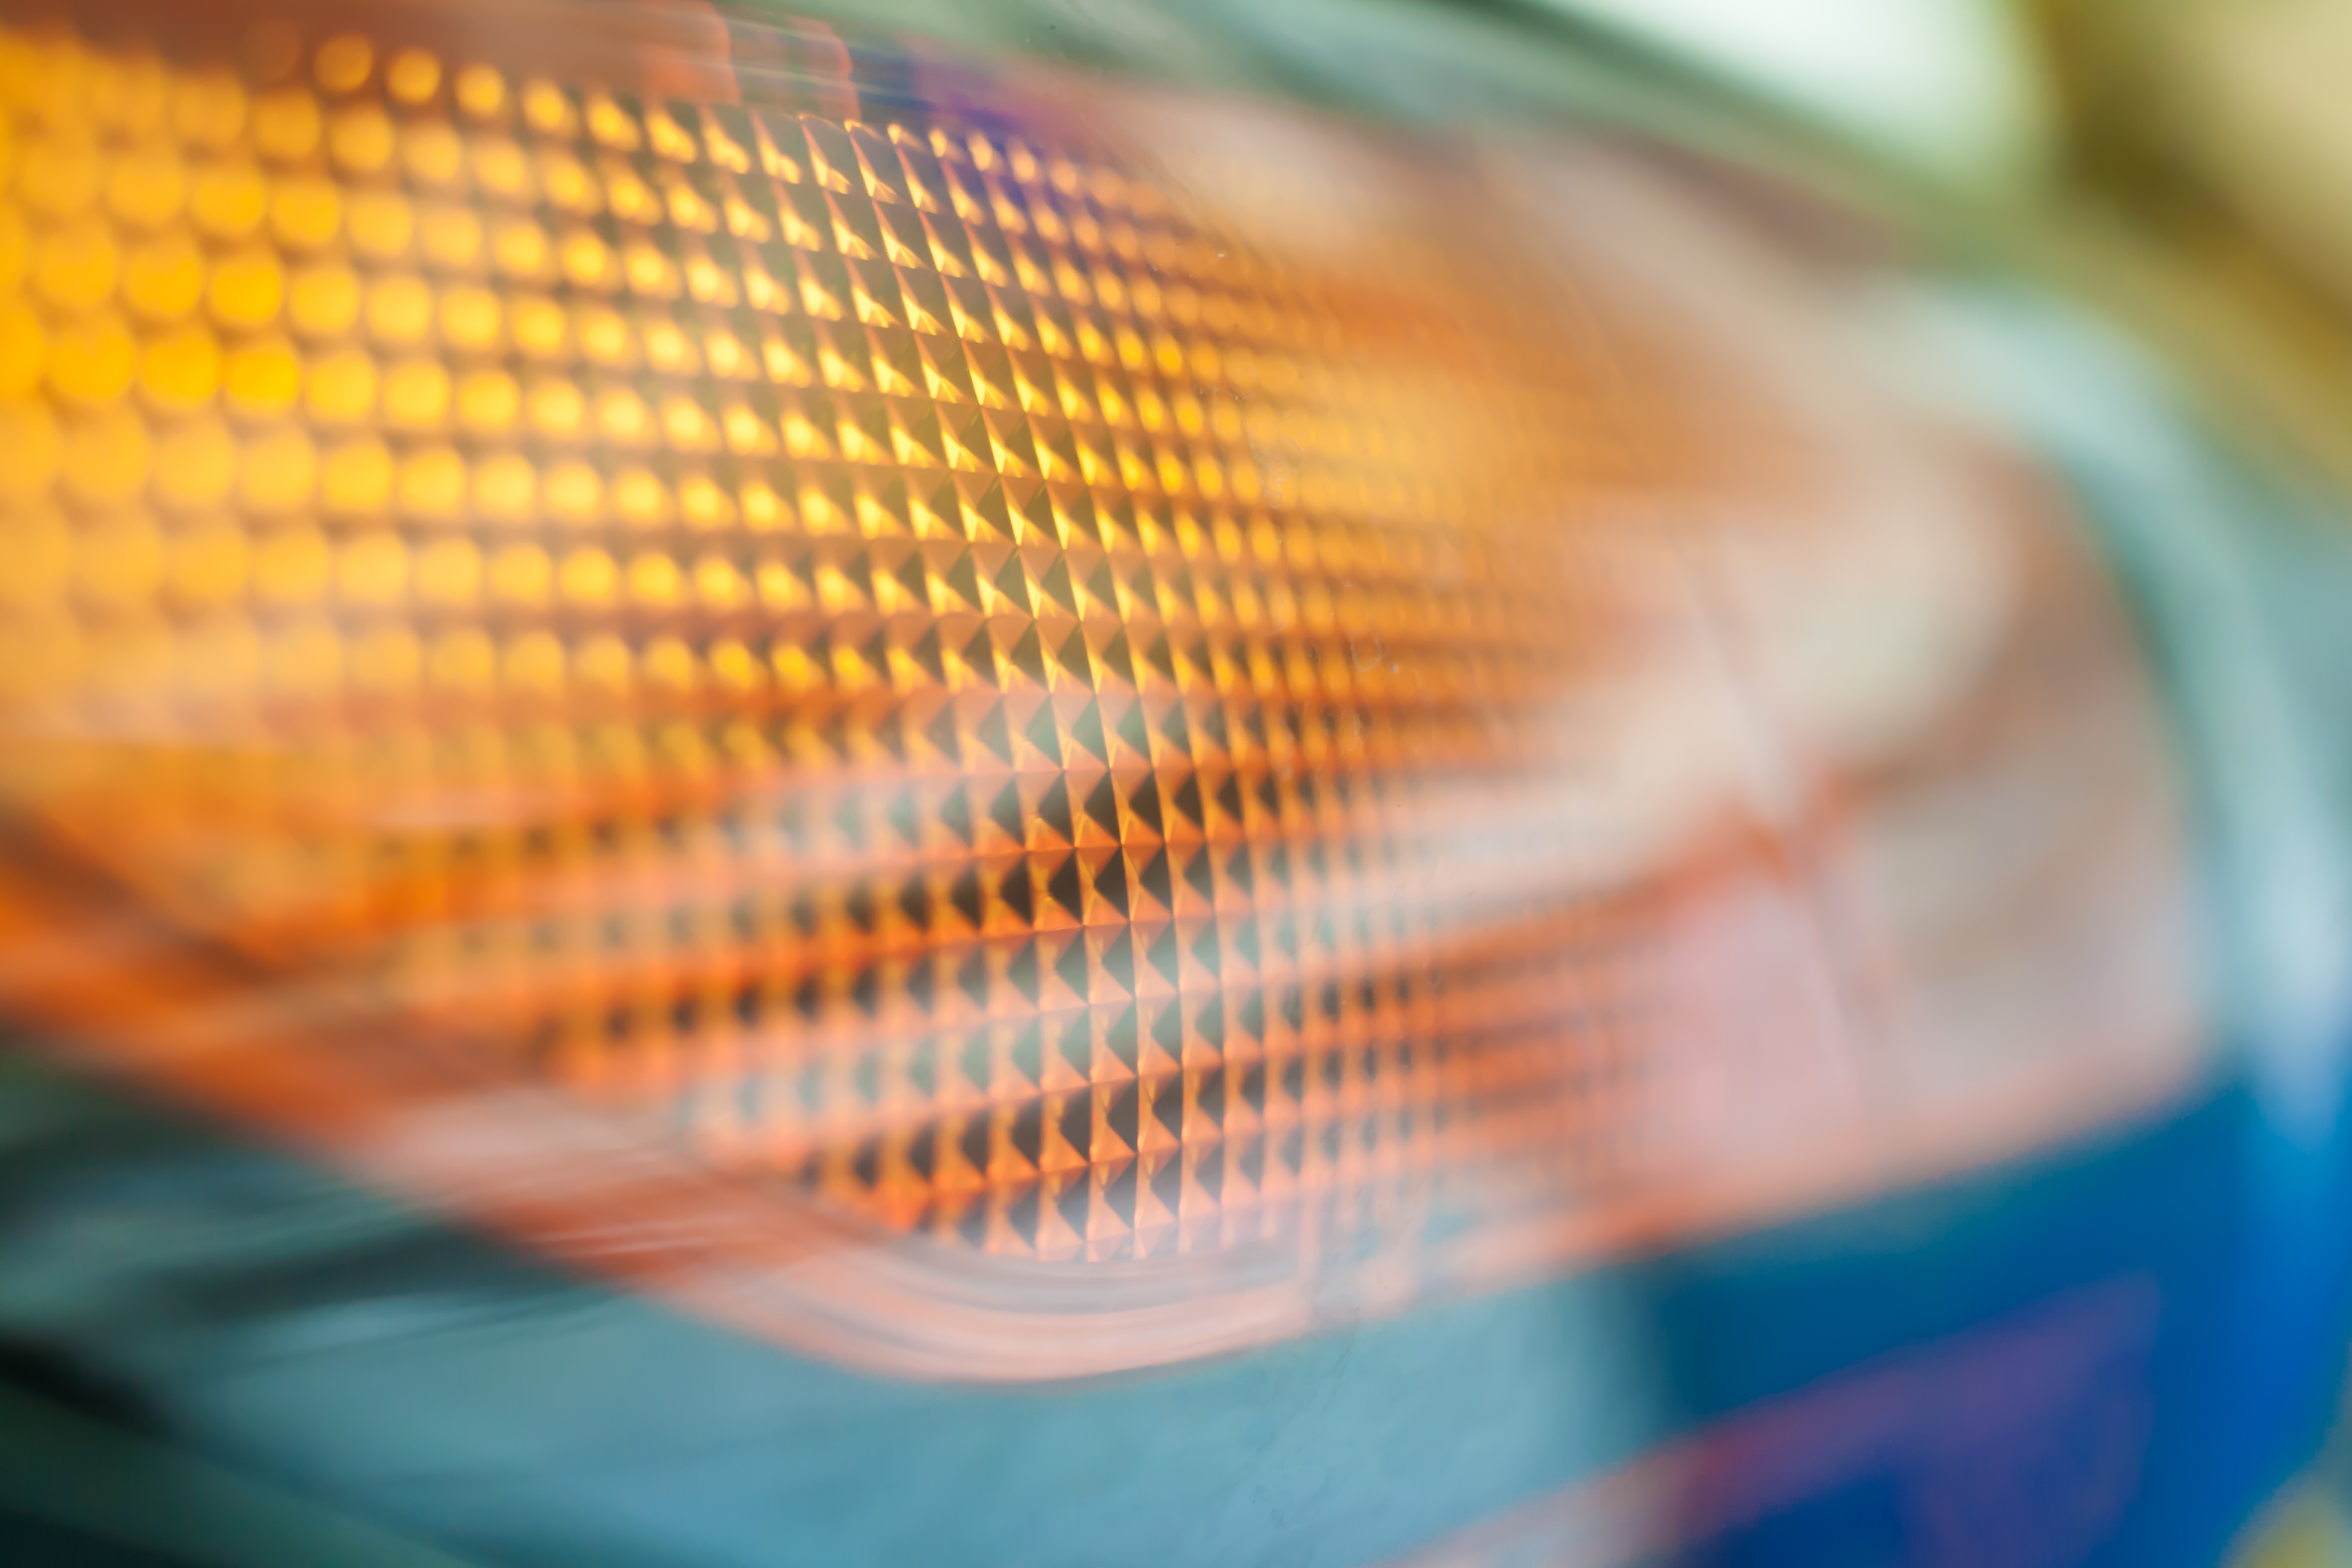
hand, light, sunlight, line, green, color, blue, yellow, close up, car light, cool, macro photography, acura headlight